In Extremis (play)

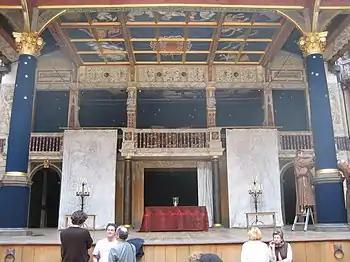
The set for the second run

In twelfth century Paris, a new spirit of philosophical and religious enquiry is growing. Within its vanguard is Peter Abelard, a man of great learning, independence of mind, and sensuality. When he enters into an affair with his equally brilliant but disastrously connected student Heloise, his more conservative enemies find just the pretext they need to discredit him and in so doing start a war of ideas. Through the joy and suffering exhibited in this love story set in the Middle Ages, Brenton explores the relationships between logic and religion, humanism and fundamentalism, and faith and power, and projects modern debates on fundamentalism, the Enlightenment and feminism back on this historical situation.